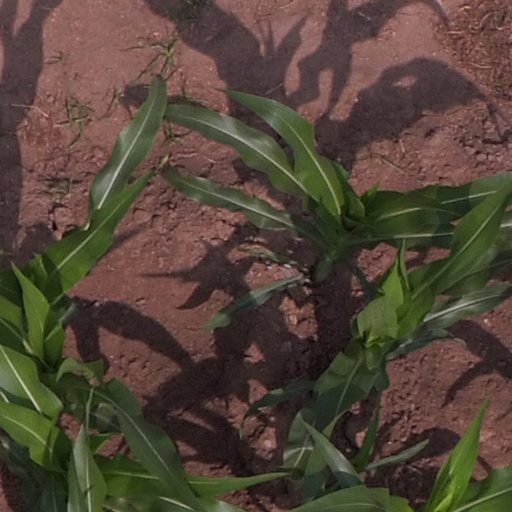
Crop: maize; corn